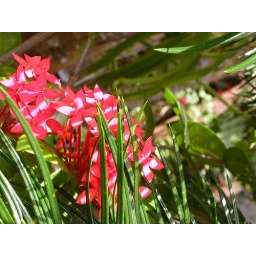
red flowers in ferns